Jeff Wall

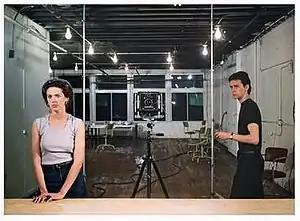
"Picture for Women" (1979). Art critic Jed Perl describes "Picture for Women" as Wall's signature piece.

"Picture for Women" is a 142.5 × 204.5 cm Cibachrome transparency mounted on a lightbox. Along with "The Destroyed Room", Wall considers "Picture for Women" to be his first success in challenging photographic tradition. According to Tate Modern, this success allows Wall to reference "both popular culture (the illuminated signs of cinema and advertising hoardings) and the sense of scale he admires in classical painting. As three-dimensional objects, the lightboxes take on a sculptural presence, impacting on the viewer’s physical sense of orientation in relationship to the work."